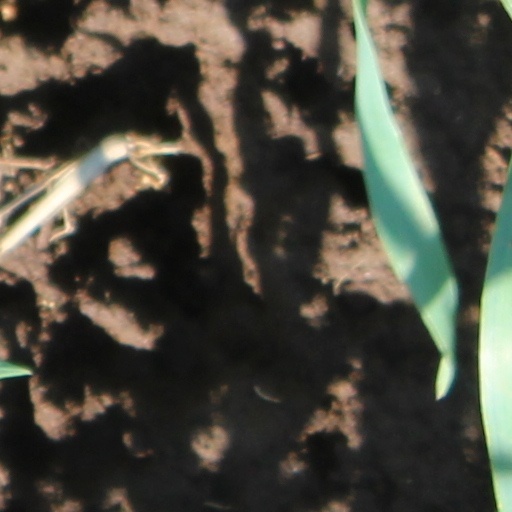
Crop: wheat